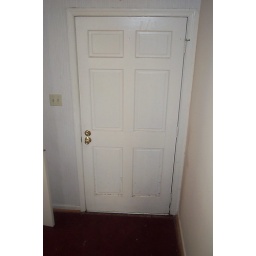
Townhouse in Virginia beach after the floor (broken pipe) in December of 2005.